David Chilton

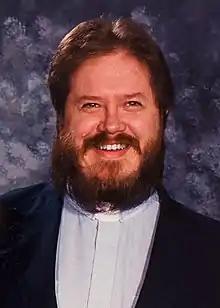
Chilton,

David Harold Chilton (1951–1997) was an American pastor, Reconstructionist, speaker and author of several books on economics, eschatology and Christian Worldview from Placerville, California. He contributed three books on eschatology: "Paradise Restored" (1985), "The Days of Vengeance" (1987), and "The Great Tribulation" (1987).